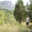
Label: forest